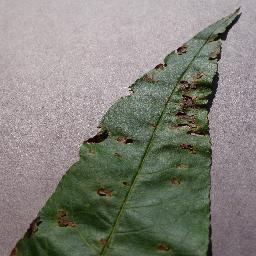
Label: Peach___Bacterial_spot